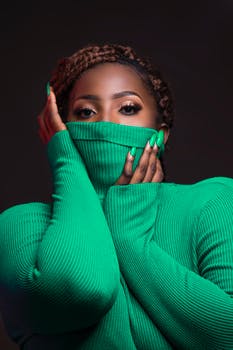
Label: No Watermark